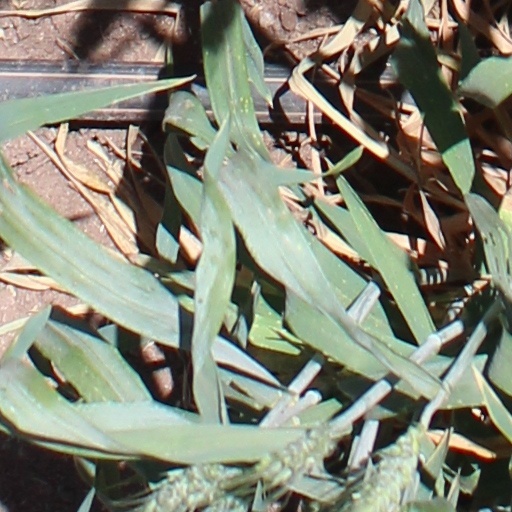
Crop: wheat